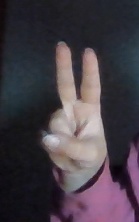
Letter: taa